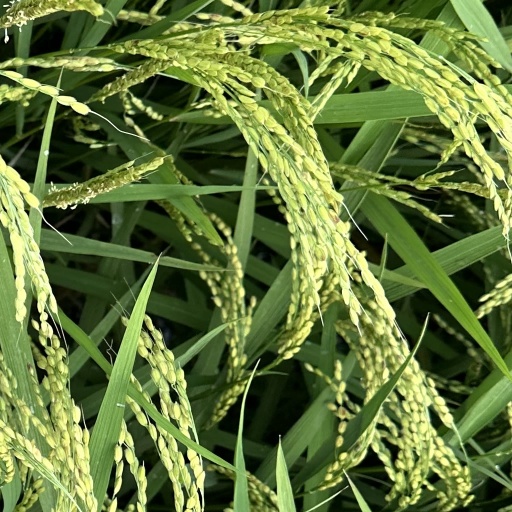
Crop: rice